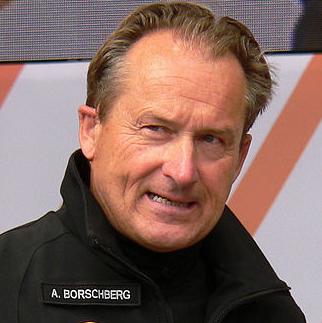
Age: 58